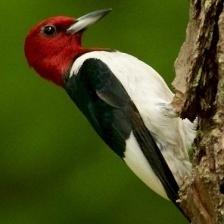
Species: RED HEADED WOODPECKER
Scientific name: MELANERPES ERYTHROCEPHALUS